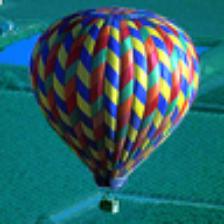
Label: NonHuman